Cayuse War

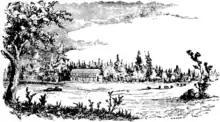
The Dalles Mission

The Provisional Legislature of Oregon and Governor George Abernethy called for "immediate and prompt action," and authorized the raising of companies of volunteers to go to war, if necessary, against the Cayuse Tribe. A fifty-person unit of volunteers was raised immediately and dispatched to The Dalles under the command of Henry A. G. Lee. Called the Oregon Rifles, they were formed on December 8, 1847, and then gathered at Fort Vancouver on December 10, where they purchased supplies from the Hudson's Bay Company (HBC) post. The HBC would not extend credit to the Provisional Government, therefore the volunteer soldiers each pledged their credit to purchase supplies with the expectation that the government would repay them at a later time. The group was to protect the Wascopam Mission at The Dalles and prevent any hostile forces from reaching the Willamette Valley. In addition, the governor appointed a peace commission, consisting of Joel Palmer, Lee, and Robert Newell.